Samuel Galloway III

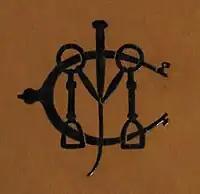
Insignia of the Maryland Jockey Club, founded in 1743

Following in the footsteps of his father and uncles, Galloway established himself in business as a merchant, importing products from Europe to the colonies on his fleet of ships. Galloway began to build his reputation as a trader by importing indentured servants and expelled convicts from England. Galloway's ships would sail from England to Maryland with human cargo, and return to England full of Maryland grown tobacco. By returning the cargo to England on his own fleet, he was said to enjoy a markup on his products of 100–500% on his goods.